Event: Nepal Earthquake
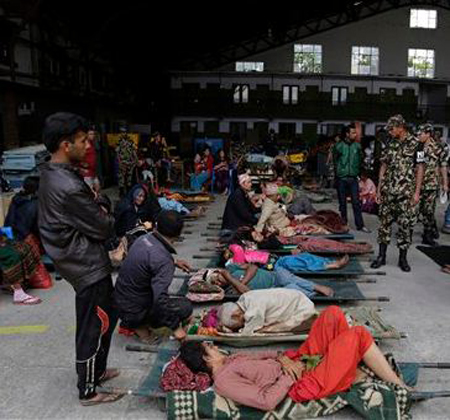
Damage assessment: no_damage